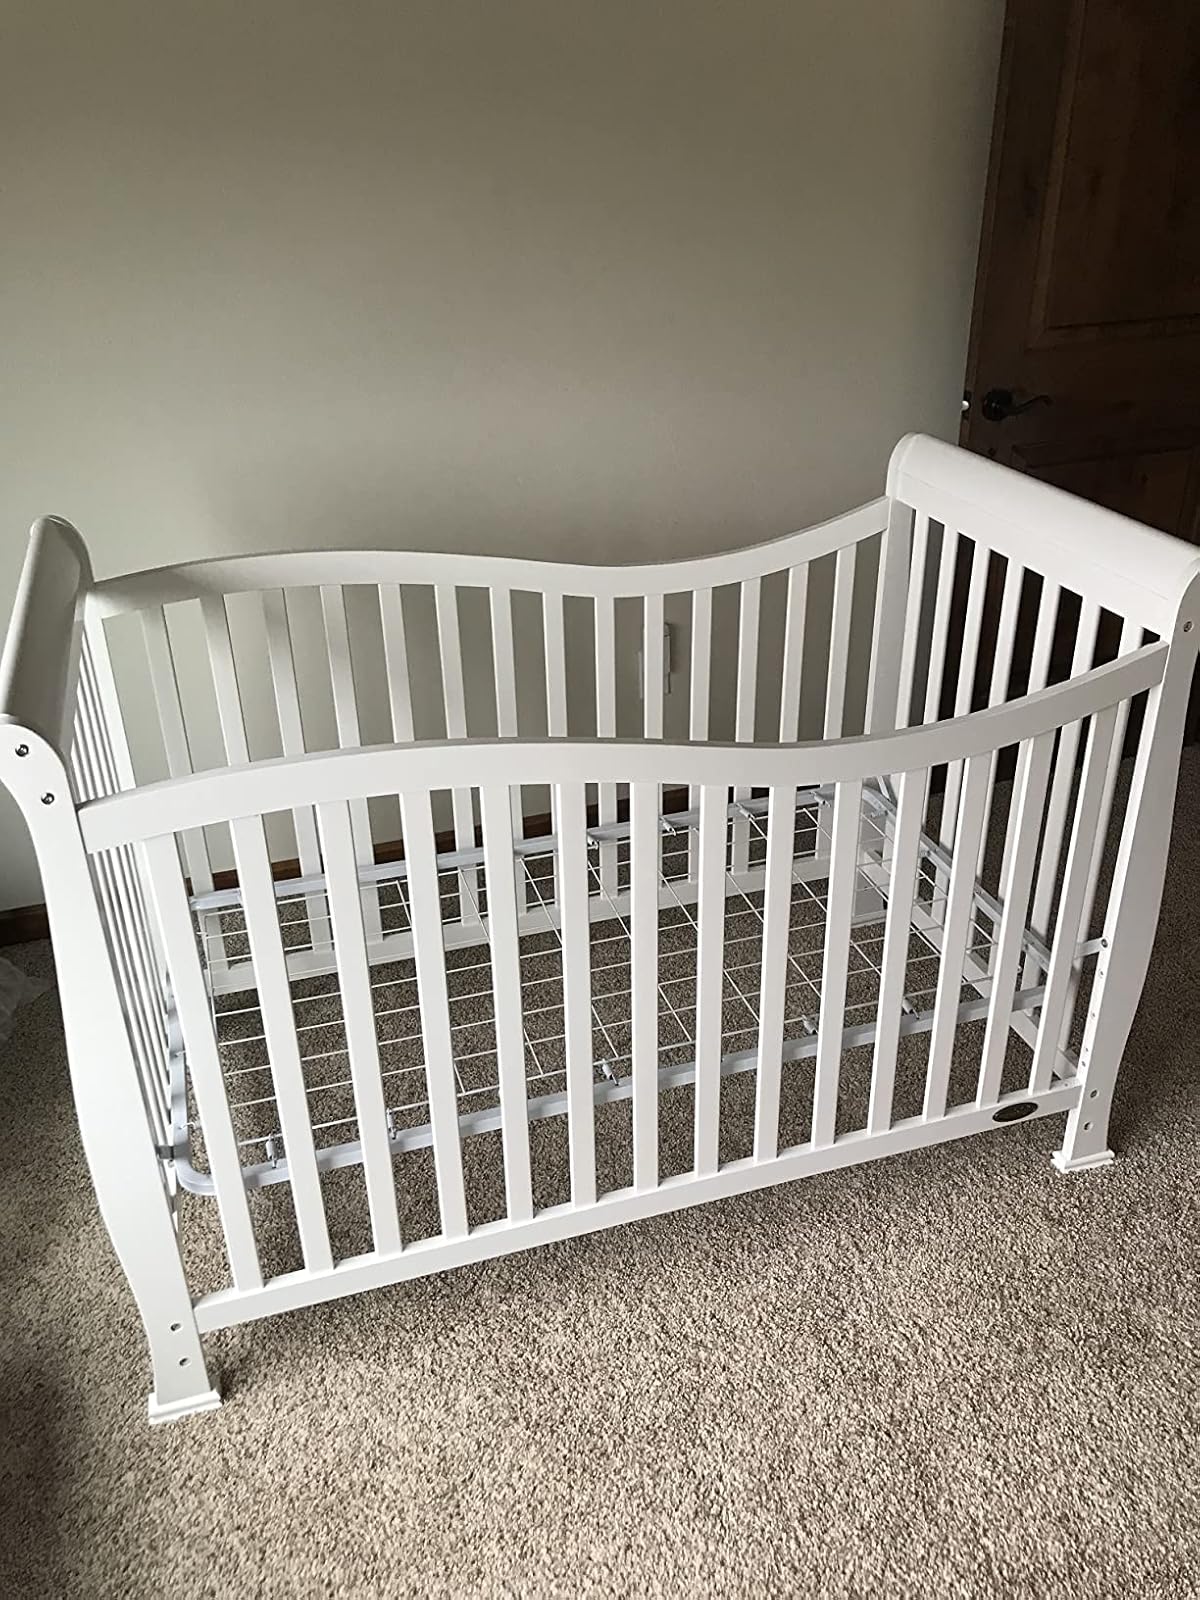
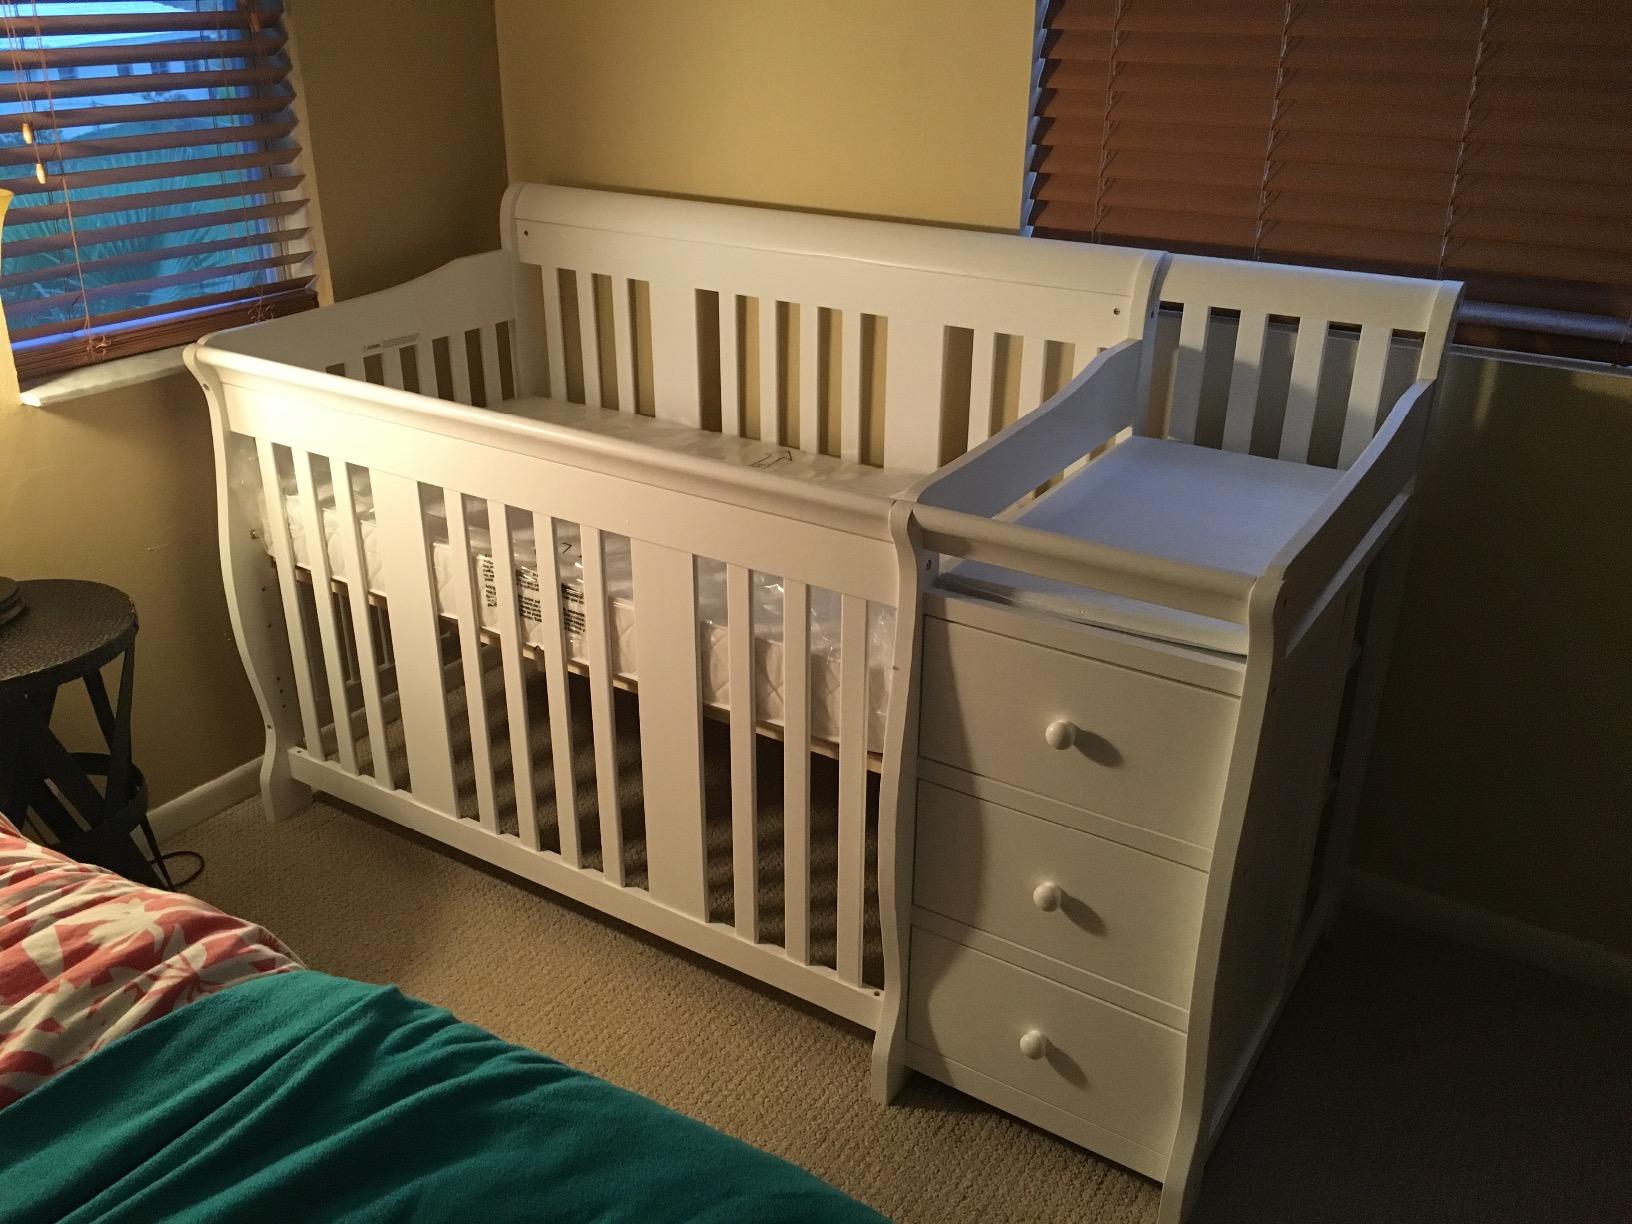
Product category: products_crib
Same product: no